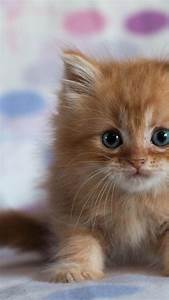
Label: cat